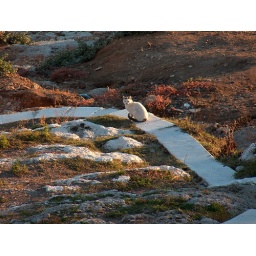
A cute Greek cat somewhere in Pireus